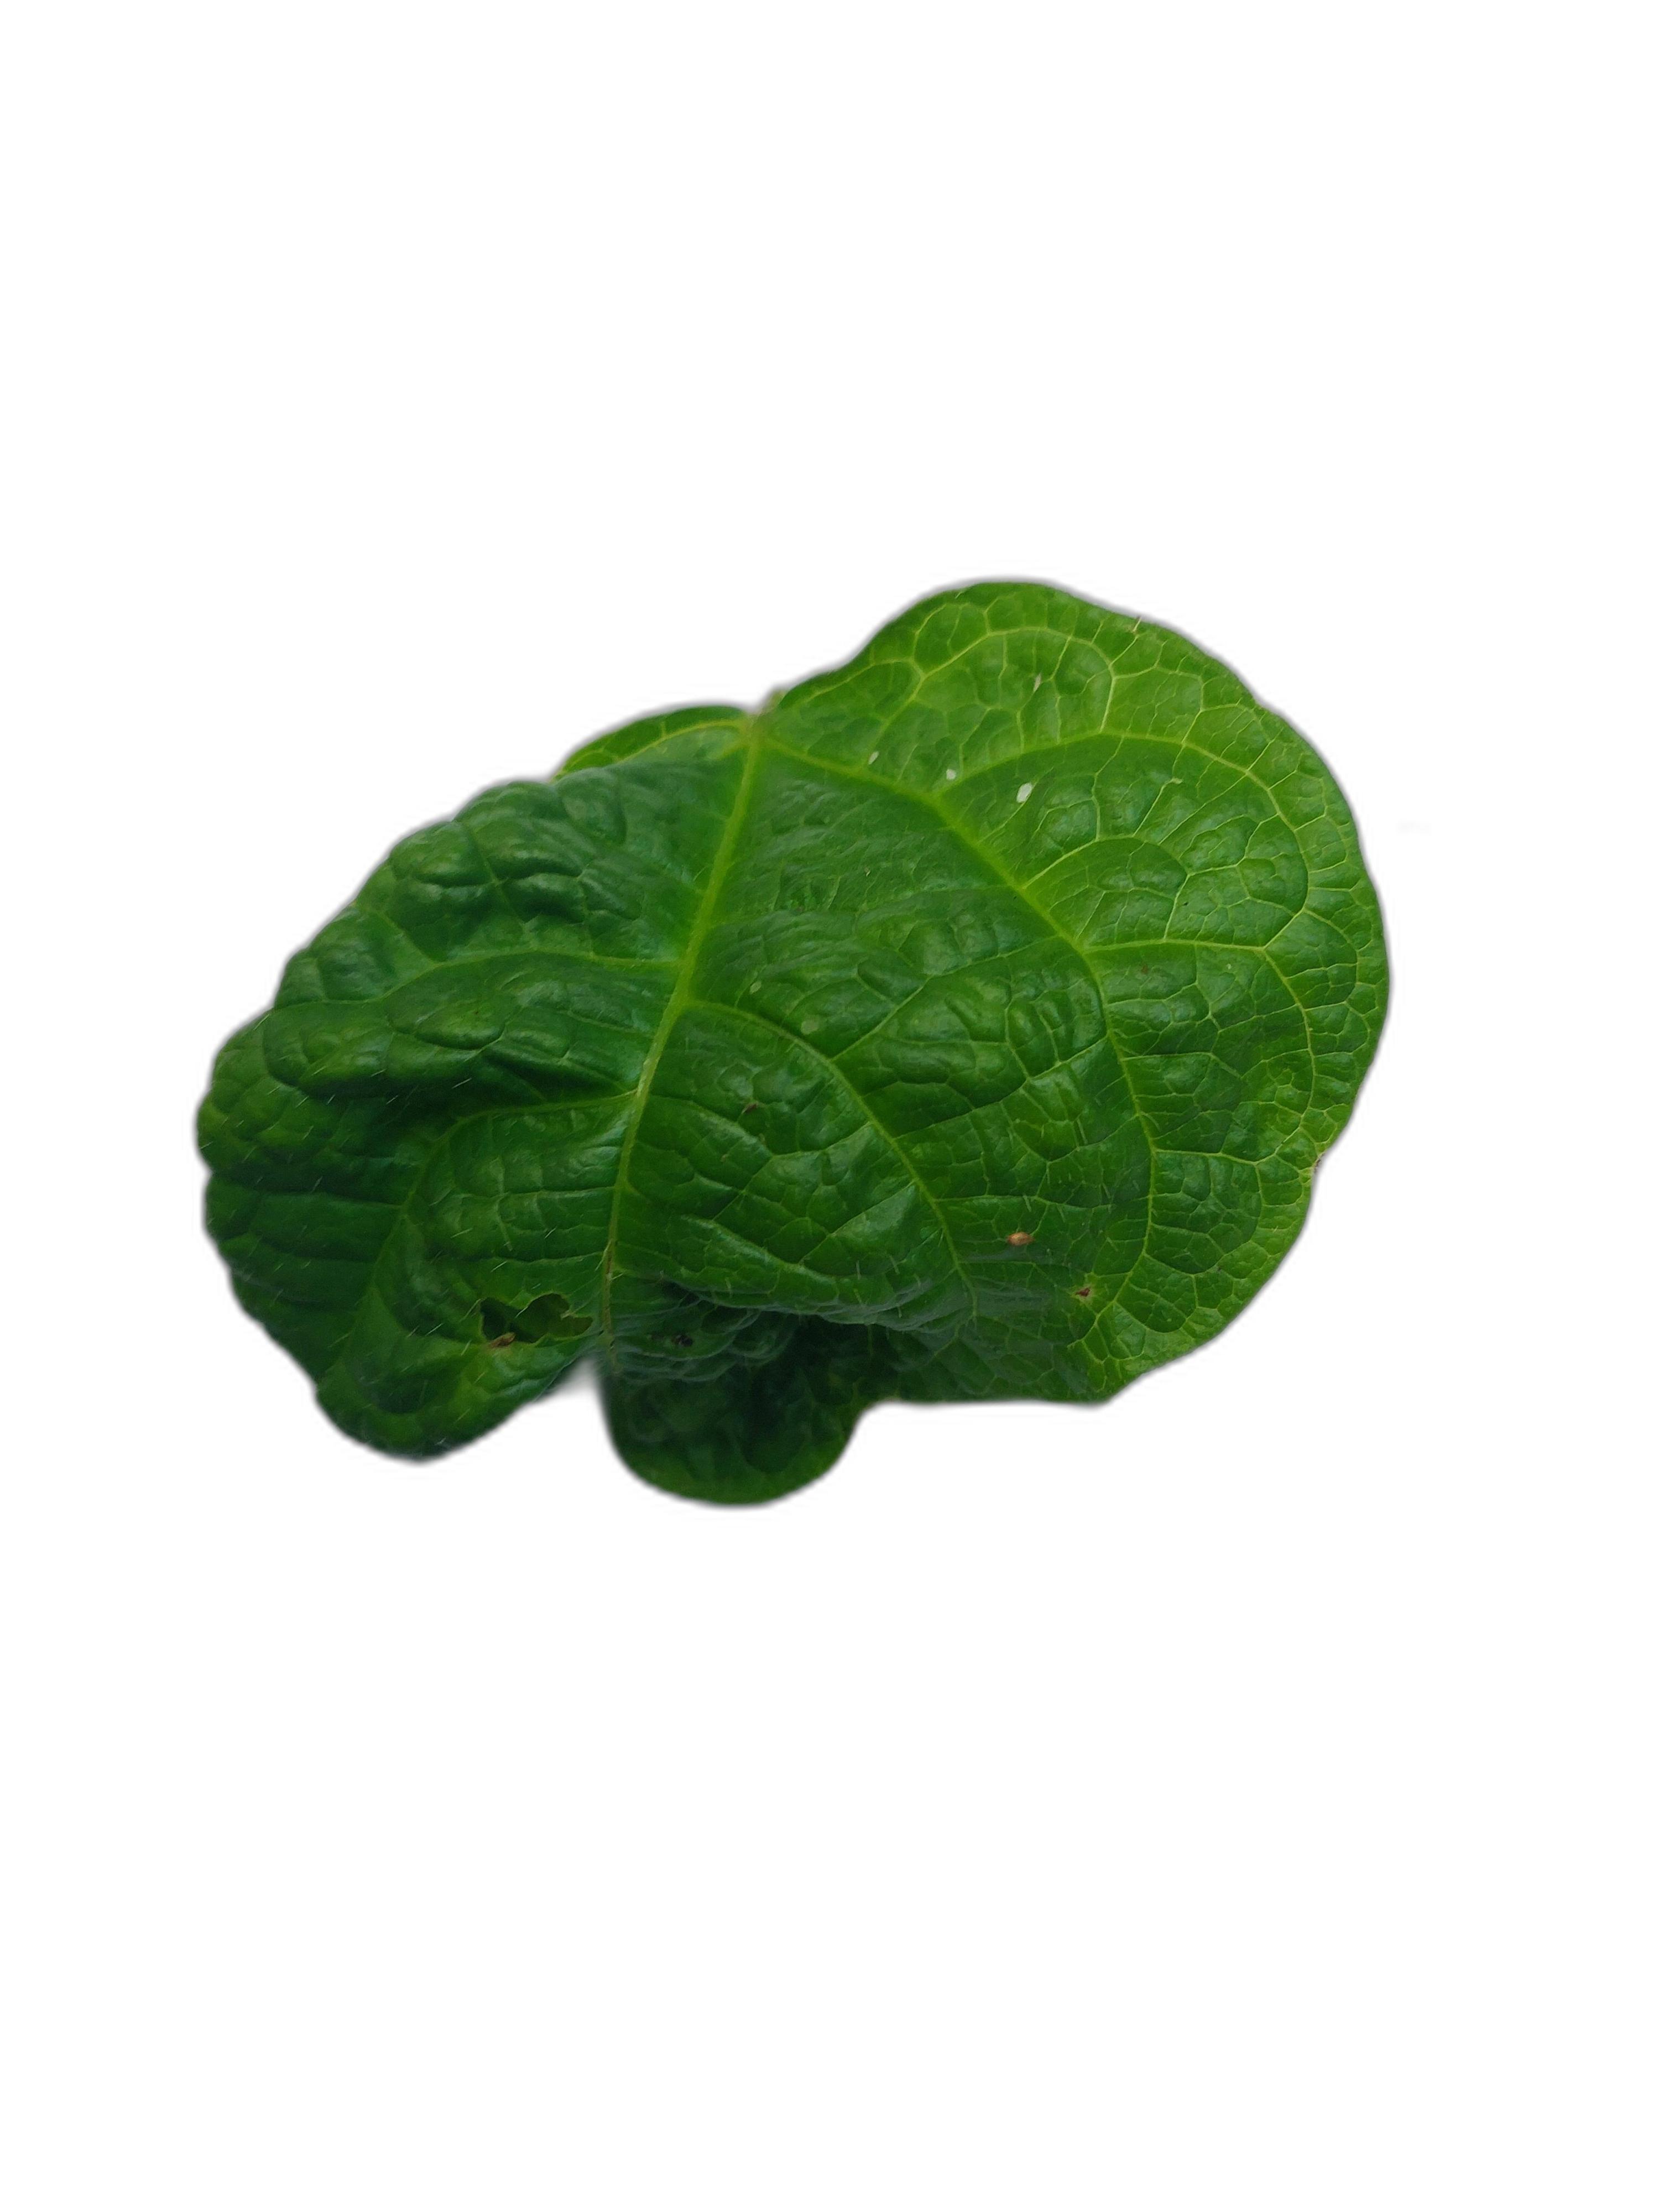
Label: Leaf Crinkle